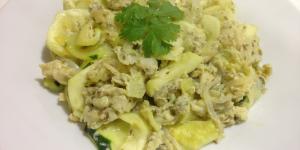
huevos revuetos con calabacin